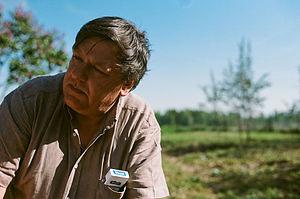
Piotr Markovitch Alechkovski, né en 1957, est un écrivain et journaliste russe.